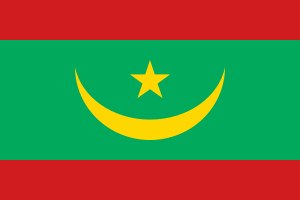
Mauretaniens flag
Mauretaniens flag. Størrelsesforhold 2:3
Mauretaniens flag blev taget i brug 15. august 2017. Flaget er grønt med to røde striber på toppen og bunden, og en halvmåne og stjerne i guld. Grøn-, rød- og guldfarven regnes som panafrikanske farver. Grønt bruges også for at symbolisere islam, rødt for at symbolisere de dødes blod i kampen for uafhængighed, og guldfarven for at symbolisere sandet i Sahara. Halvmånen og stjernen er symboler på islam, nationens største religion. Flaget har størrelsesforholdet 2:3.